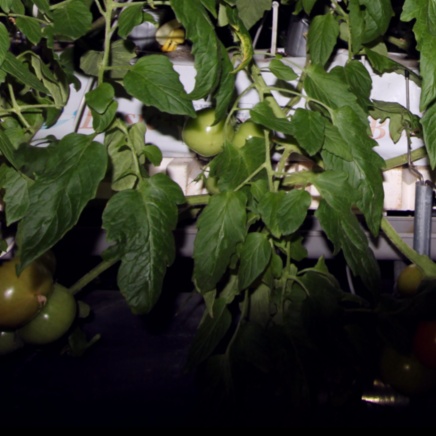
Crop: tomato